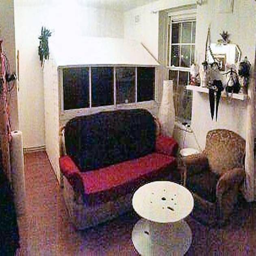
24 of the weirdest properties advertised